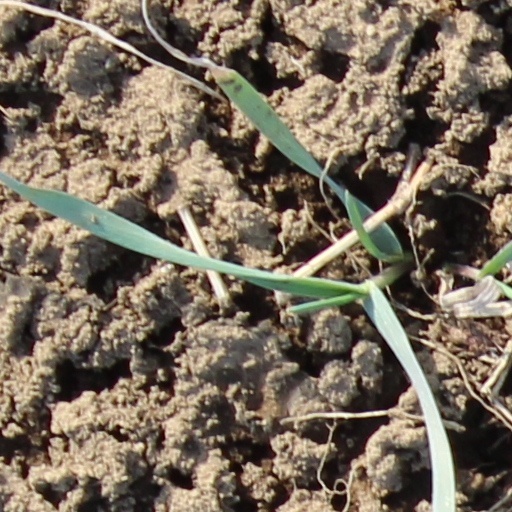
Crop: wheat